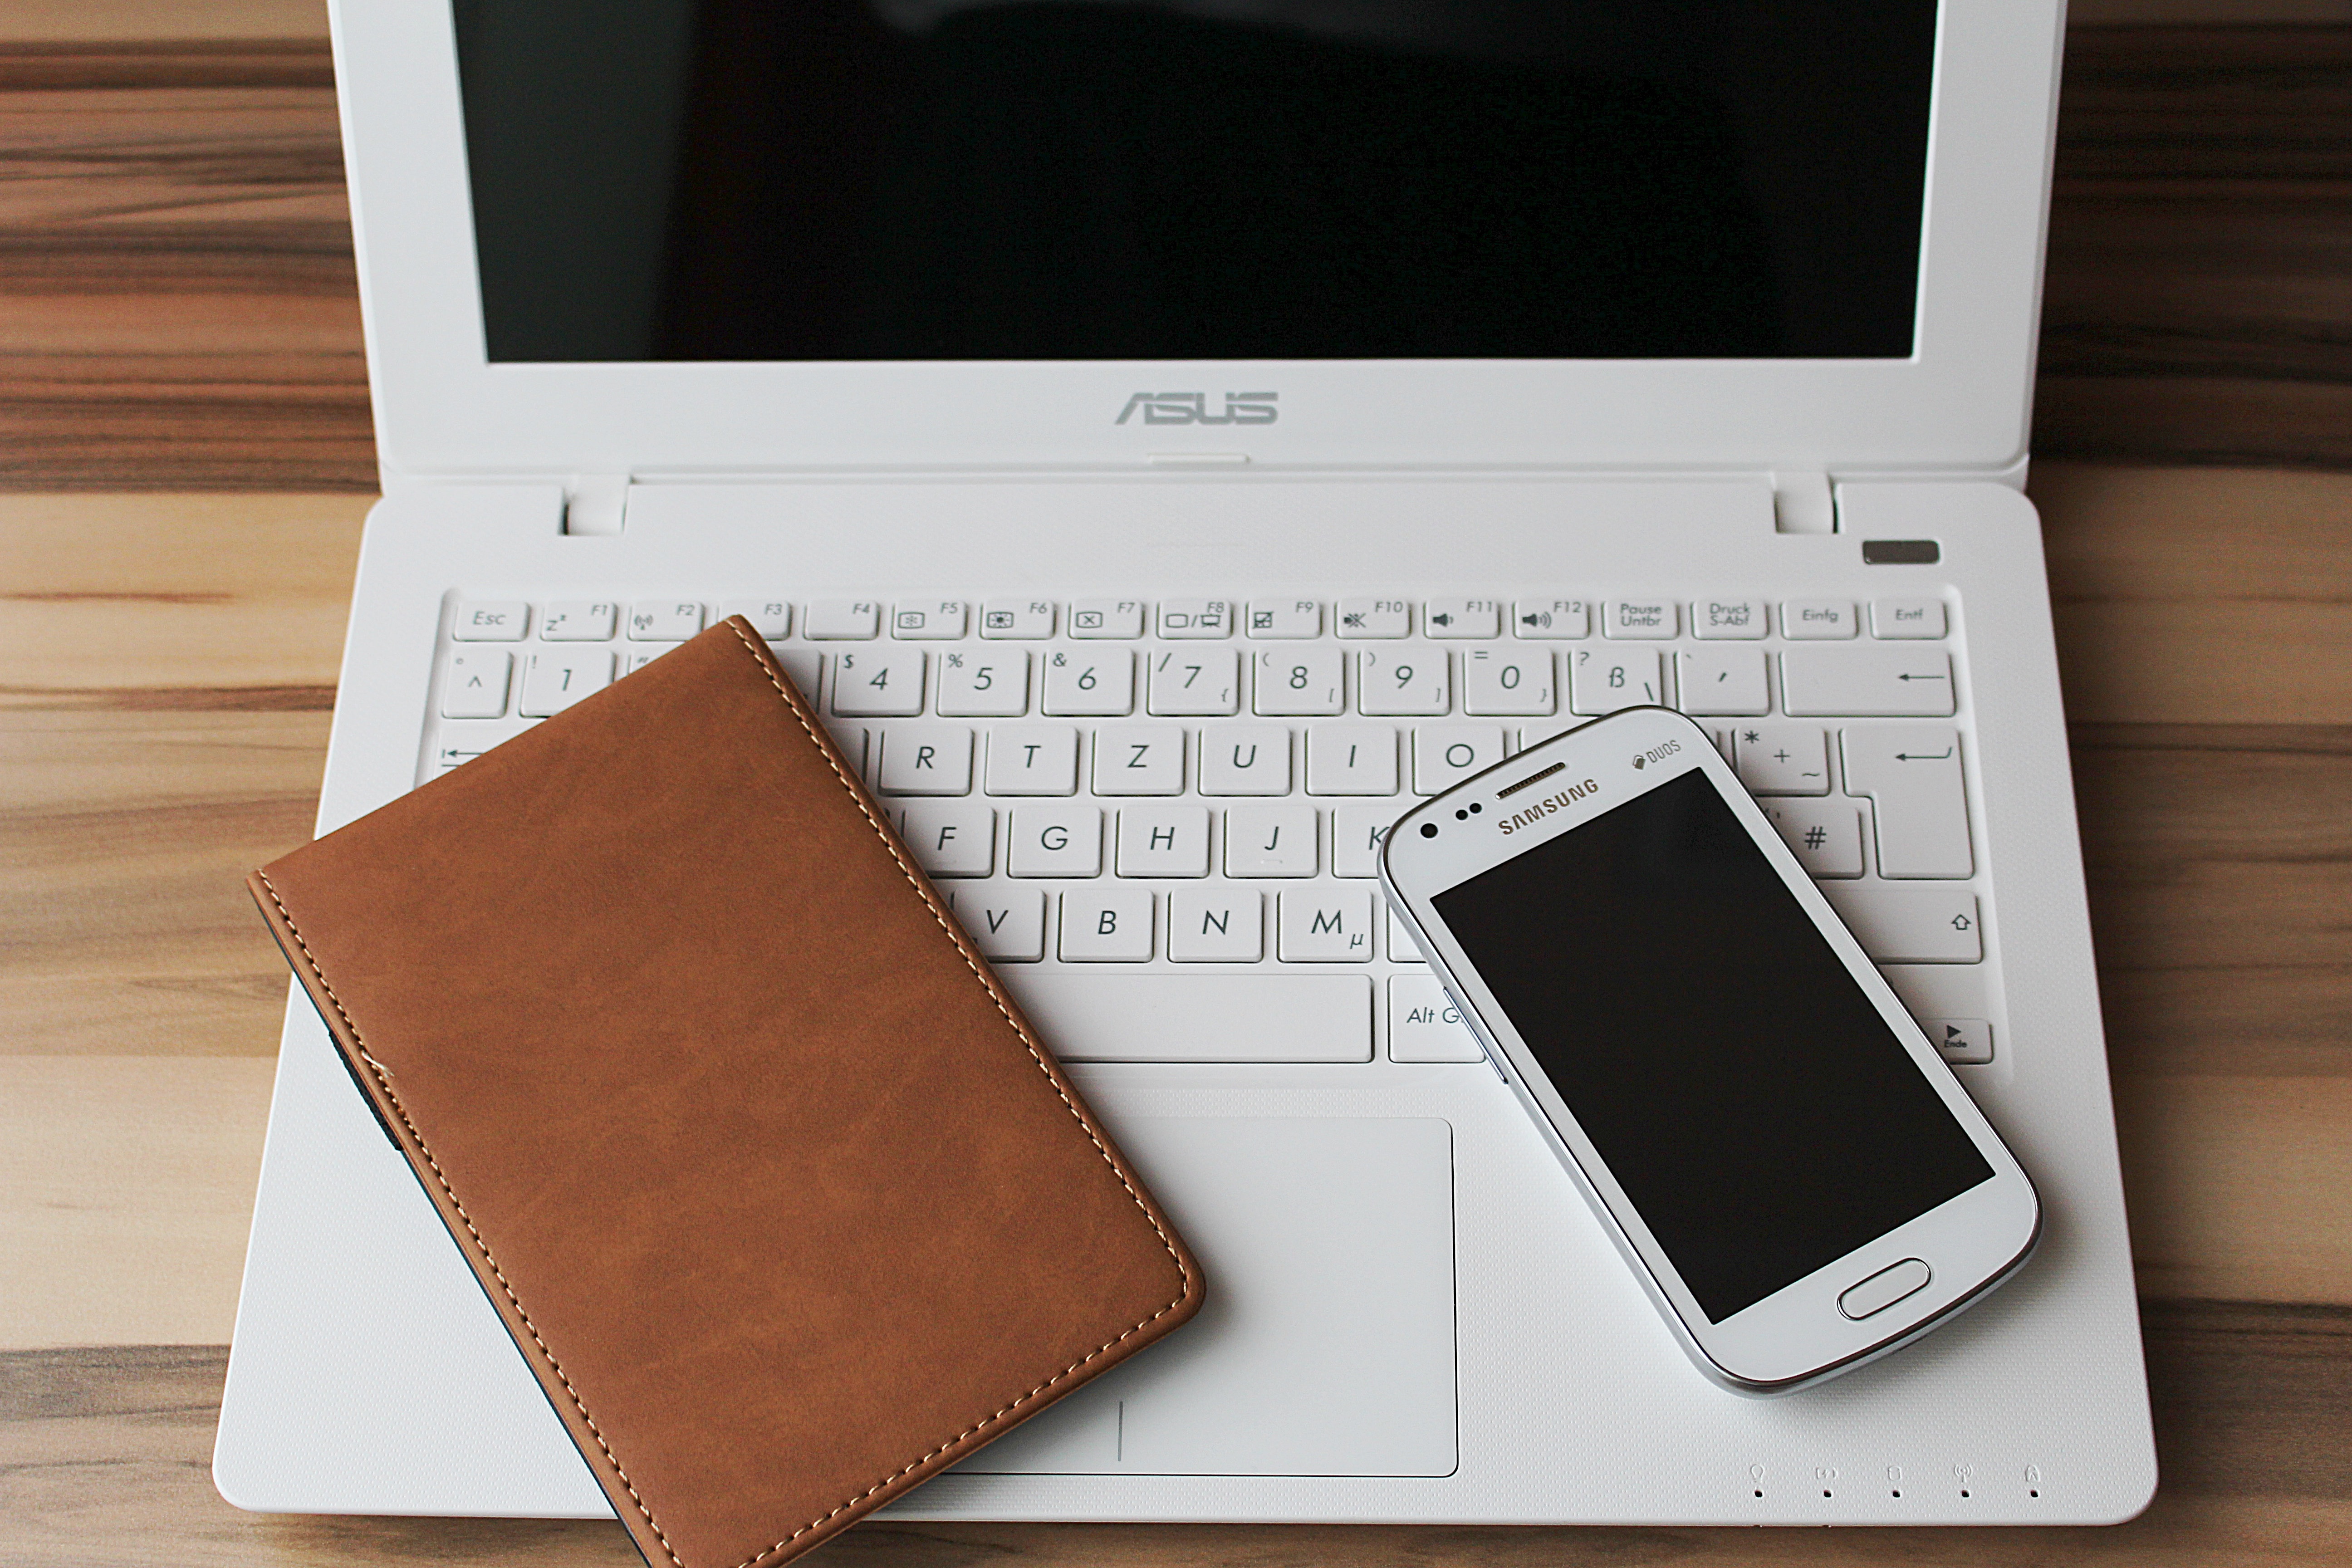
laptop, notebook, smartphone, work, technology, gadget, home office, netbook, electronic device, computer hardware